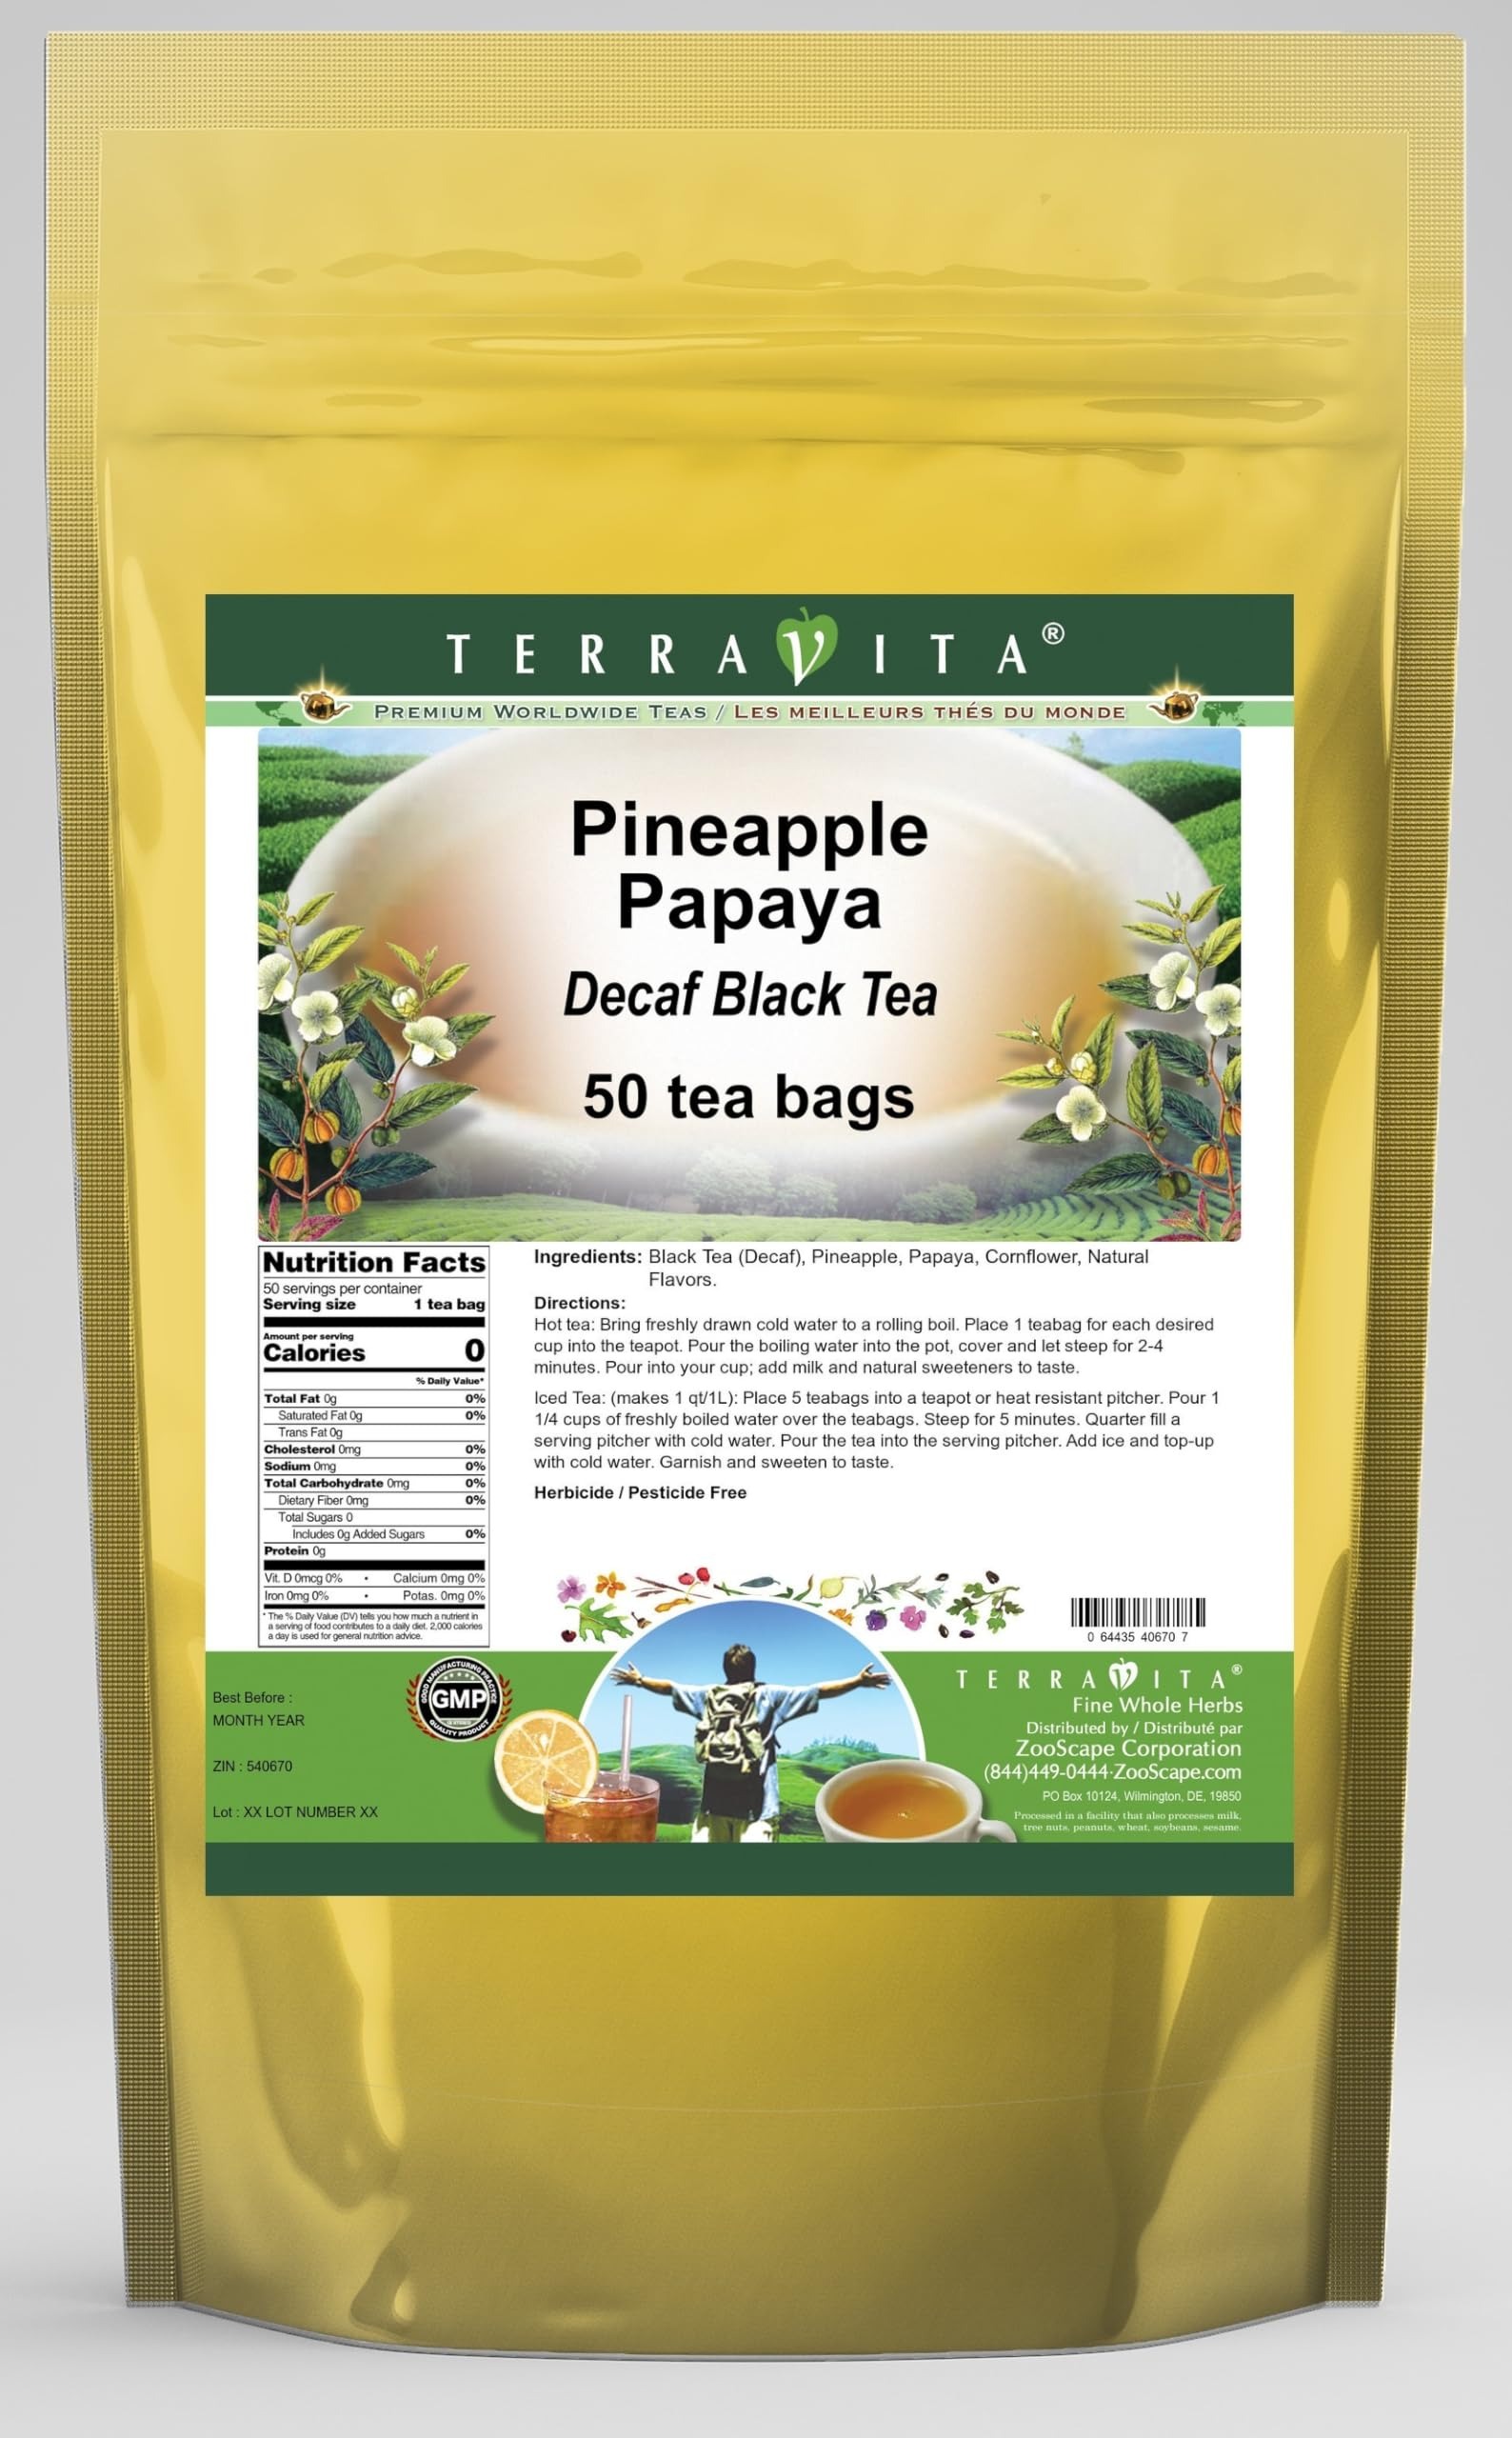
Item Name: Pineapple Papaya Decaf Black Tea (50 tea bags, ZIN: 540670)
Bullet Point 1: Our Pineapple Papaya Decaf Black Tea is a wonderful flavored decaffeinated Black tea with Pineapple, Papaya and Cornflower. You will enjoy the simple and elegant Pineapple Papaya taste! - Ingredients: Decaf Black tea, Pineapple, Papaya, Cornflower and Natural Pineapple Papaya Flavor.
Bullet Point 2: No fillers.
Bullet Point 3: Manufacturer: TerraVita
Bullet Point 4: Size: 50 tea bags
Bullet Point 5: Black Tea Bags - Packed in a convenient upright pouch!
Product Description: Our Pineapple Papaya Decaf Black Tea is a wonderful flavored decaffeinated Black tea with Pineapple, Papaya and Cornflower. You will enjoy the simple and elegant Pineapple Papaya taste! - Ingredients: Decaf Black tea, Pineapple, Papaya, Cornflower and Natural Pineapple Papaya Flavor. - Hot tea brewing method: Bring freshly drawn cold water to a rolling boil. Place 1 teabag for each desired cup into the teapot. Pour the boiling water into the pot, cover and let steep for 2-4 minutes. Pour into your cup; add milk and natural sweeteners to taste. - Iced tea brewing method: (to make 1 liter/quart): Place 5 teabags into a teapot or heat resistant pitcher. Pour 1 1/4 cups of freshly boiled water over the teabags. Steep for 5 minutes. Quarter fill a serving pitcher with cold water. Pour the tea into the serving pitcher. Add ice and top-up with cold water. Garnish and sweeten to taste. - TerraVita is an exclusive line of premium-quality, natural source products that use only the finest, purest and most potent ingredients found around the world. TerraVita is hallmarked by the highest possible standards of purity, potency, stability and freshness. All of our products are prepared with the highest elements of quality control, from raw materials through the entire manufacturing process, up to and including the moment that the bottles or bags are sealed for freshness and shipped out to you. Our highest possible standards are certified by independent laboratories and backed by our personal guarantee. - TerraVita exists to meet and ensure your family's health and wellness without the harmful effects of chemicals and health products. We strive to make all of our products affordable and reliable and are constantly searching the market to maintain our affordability and to look for new wa
Value: 50.0
Unit: Count

Price: 42.11